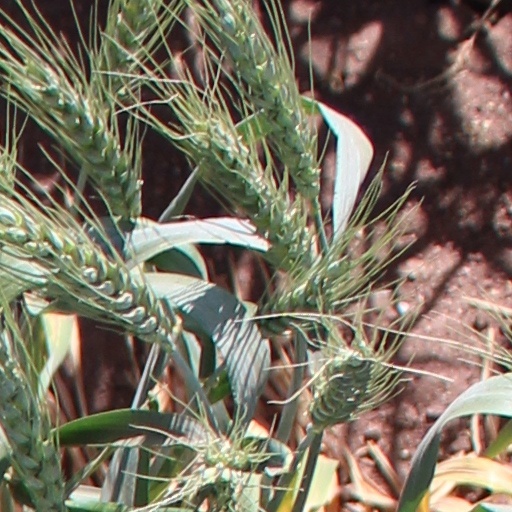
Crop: wheat